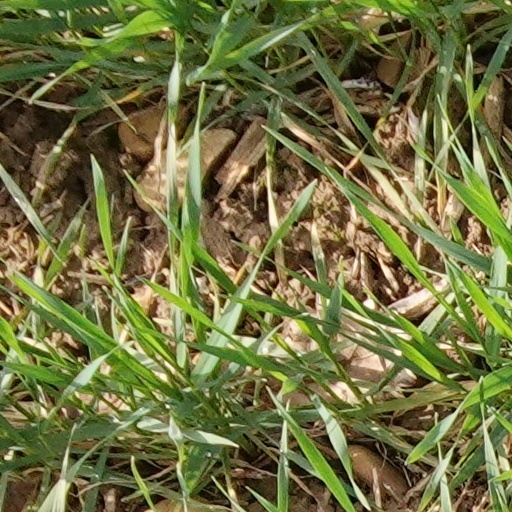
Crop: wheat